Describe the emotion expressed in this image:  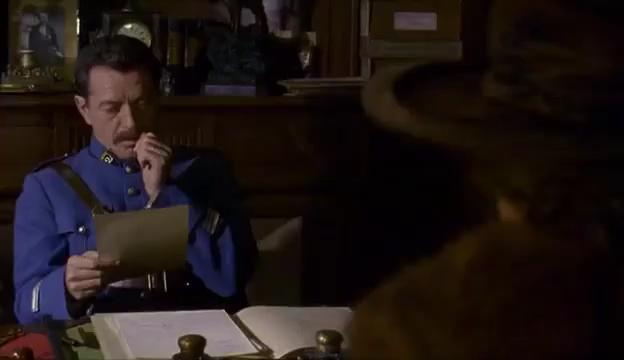
This person displays Suffering, valence and arousal with low intensity.